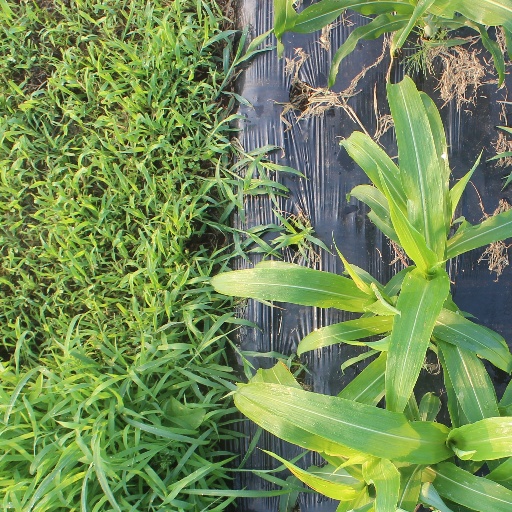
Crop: sorghum